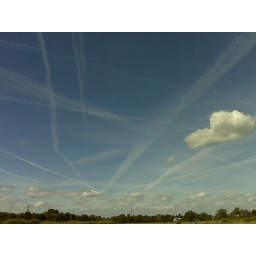
Combination of clouds and aeroplane trails over a field in Surrey.